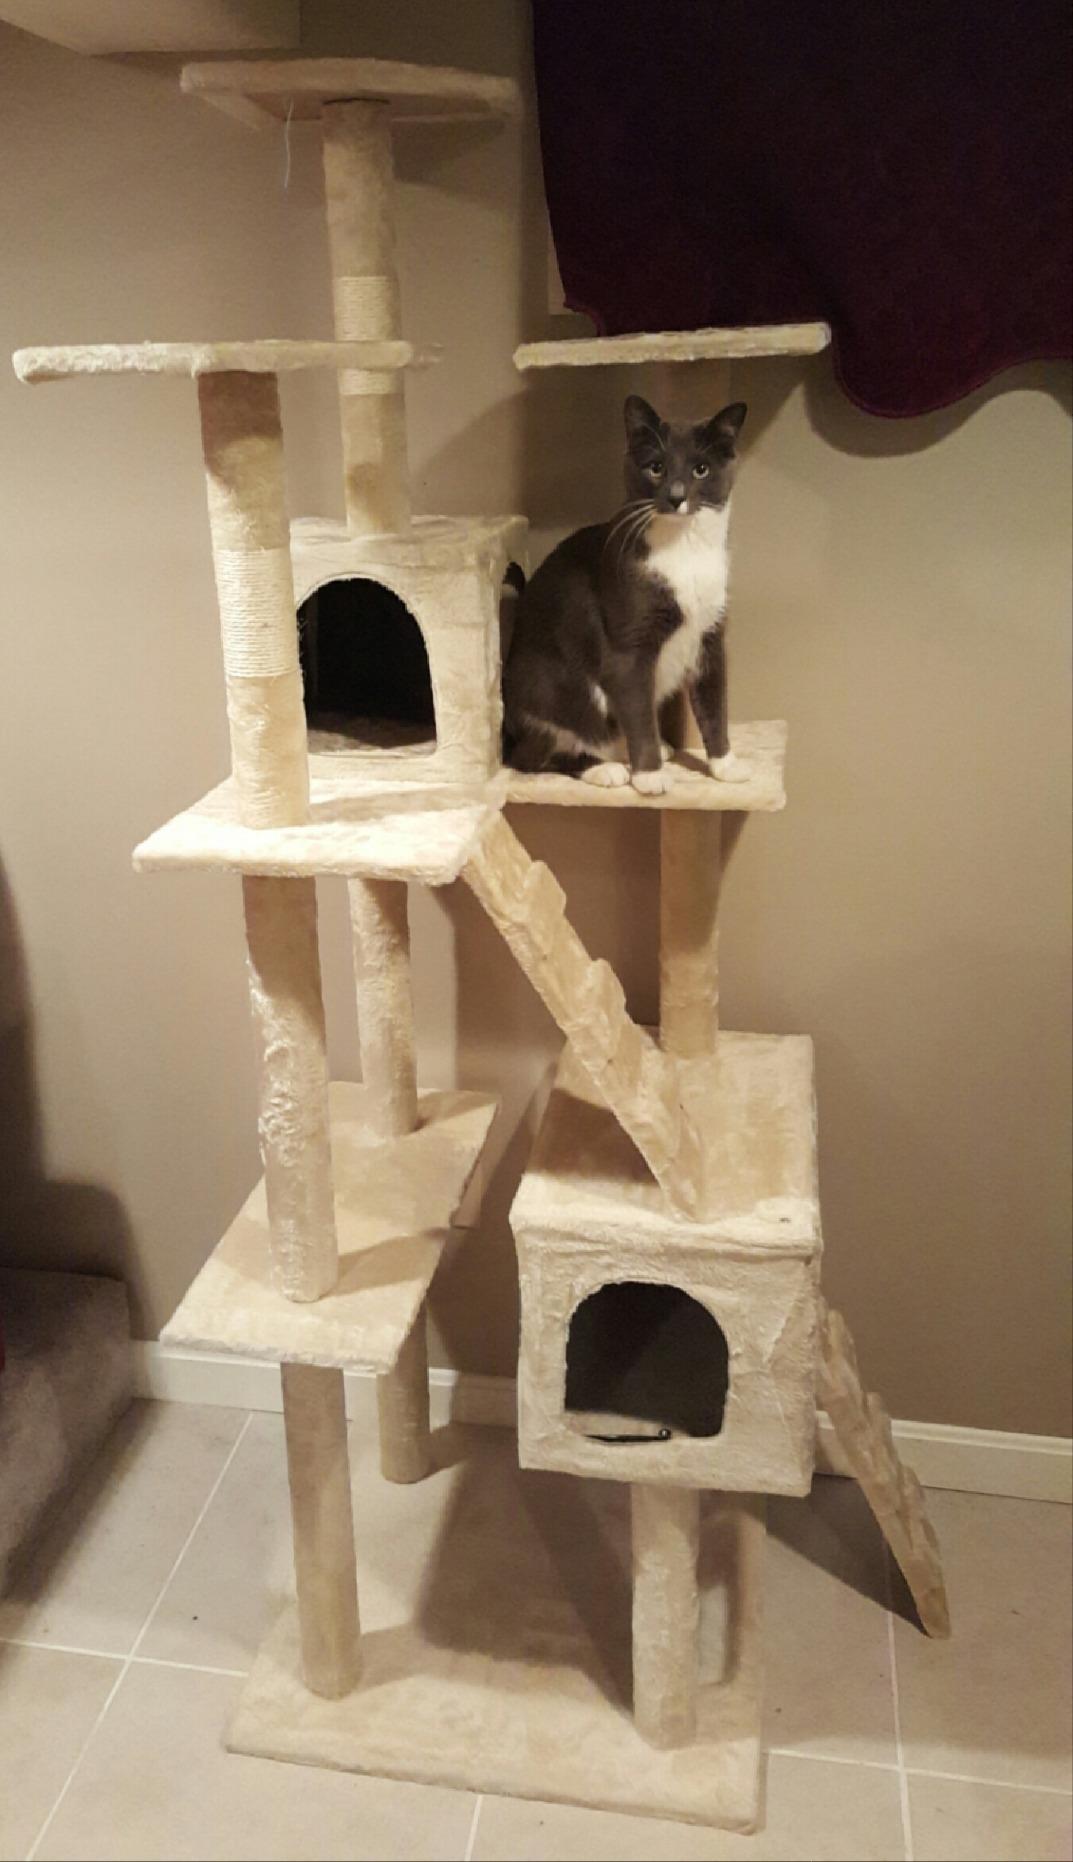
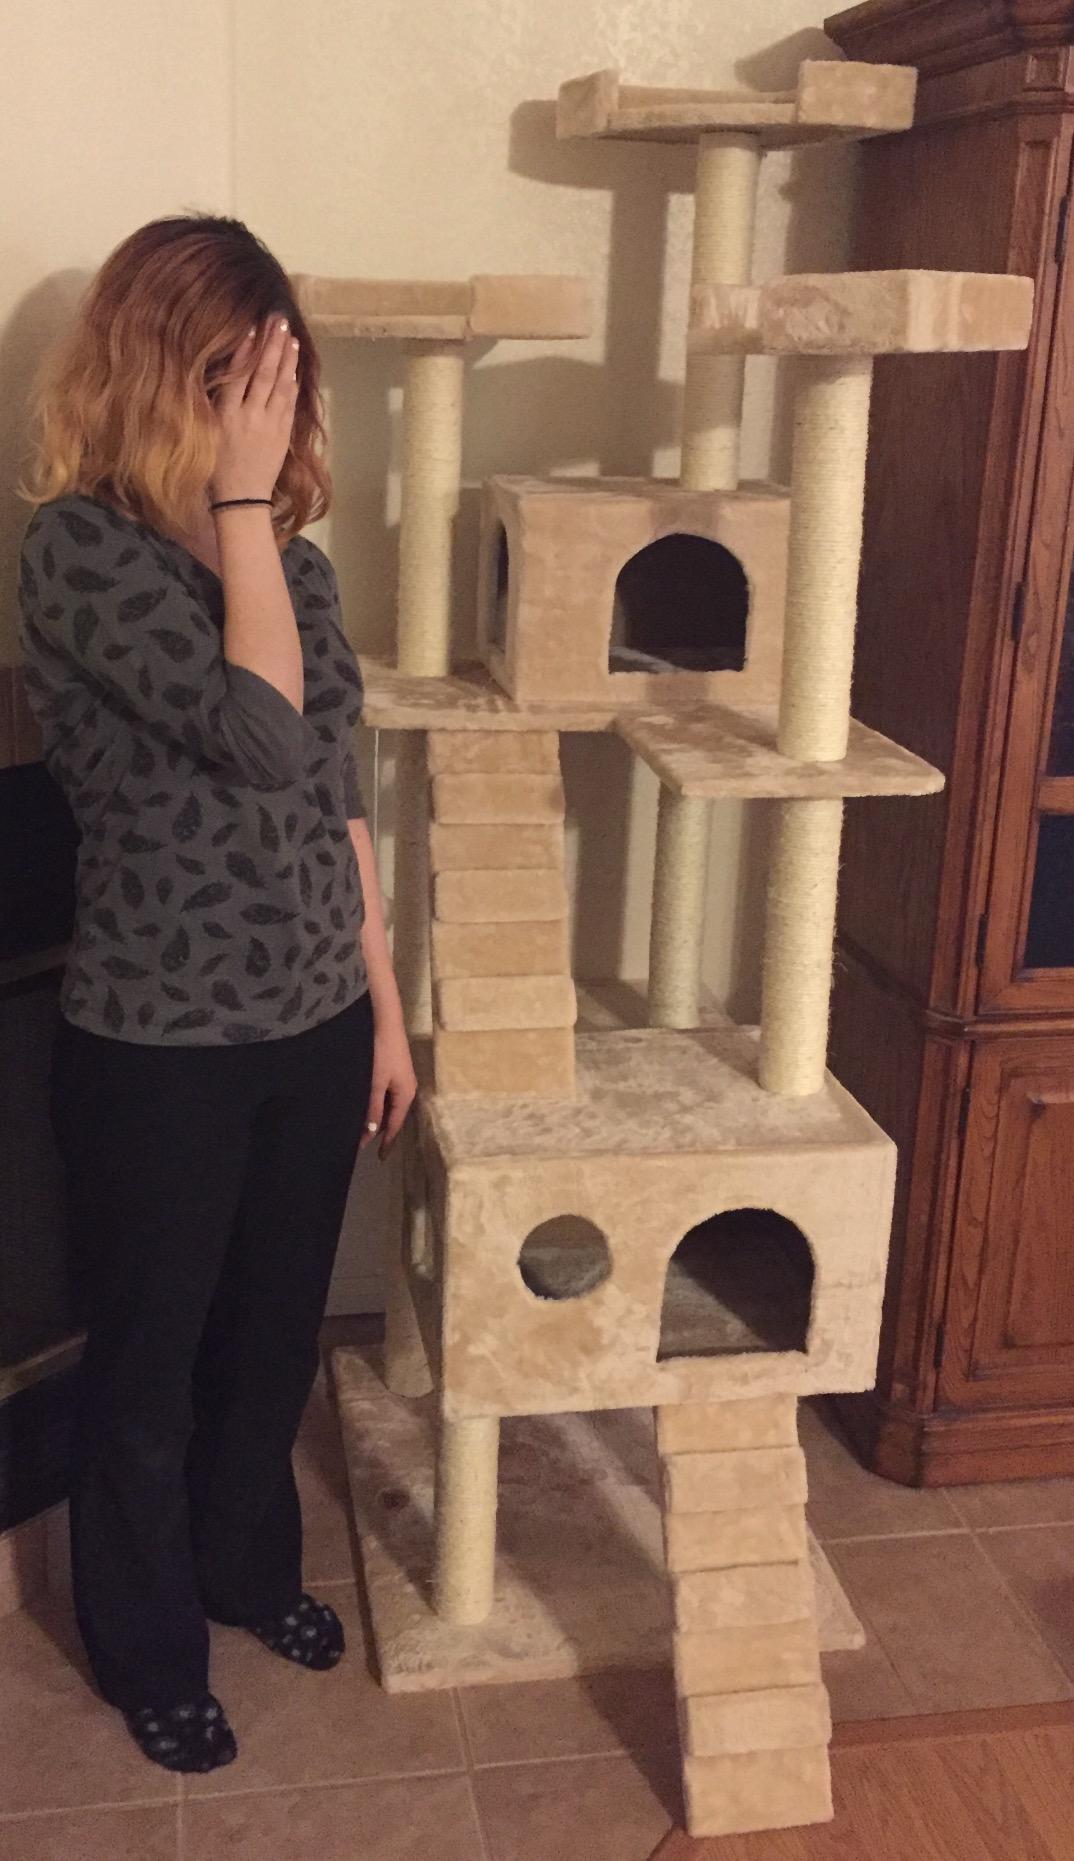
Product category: items_cat tree
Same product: yes